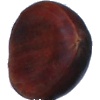
Label: Chestnut 1